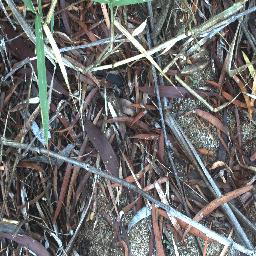
Label: negative